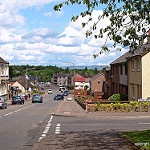
Scene: Outdoor